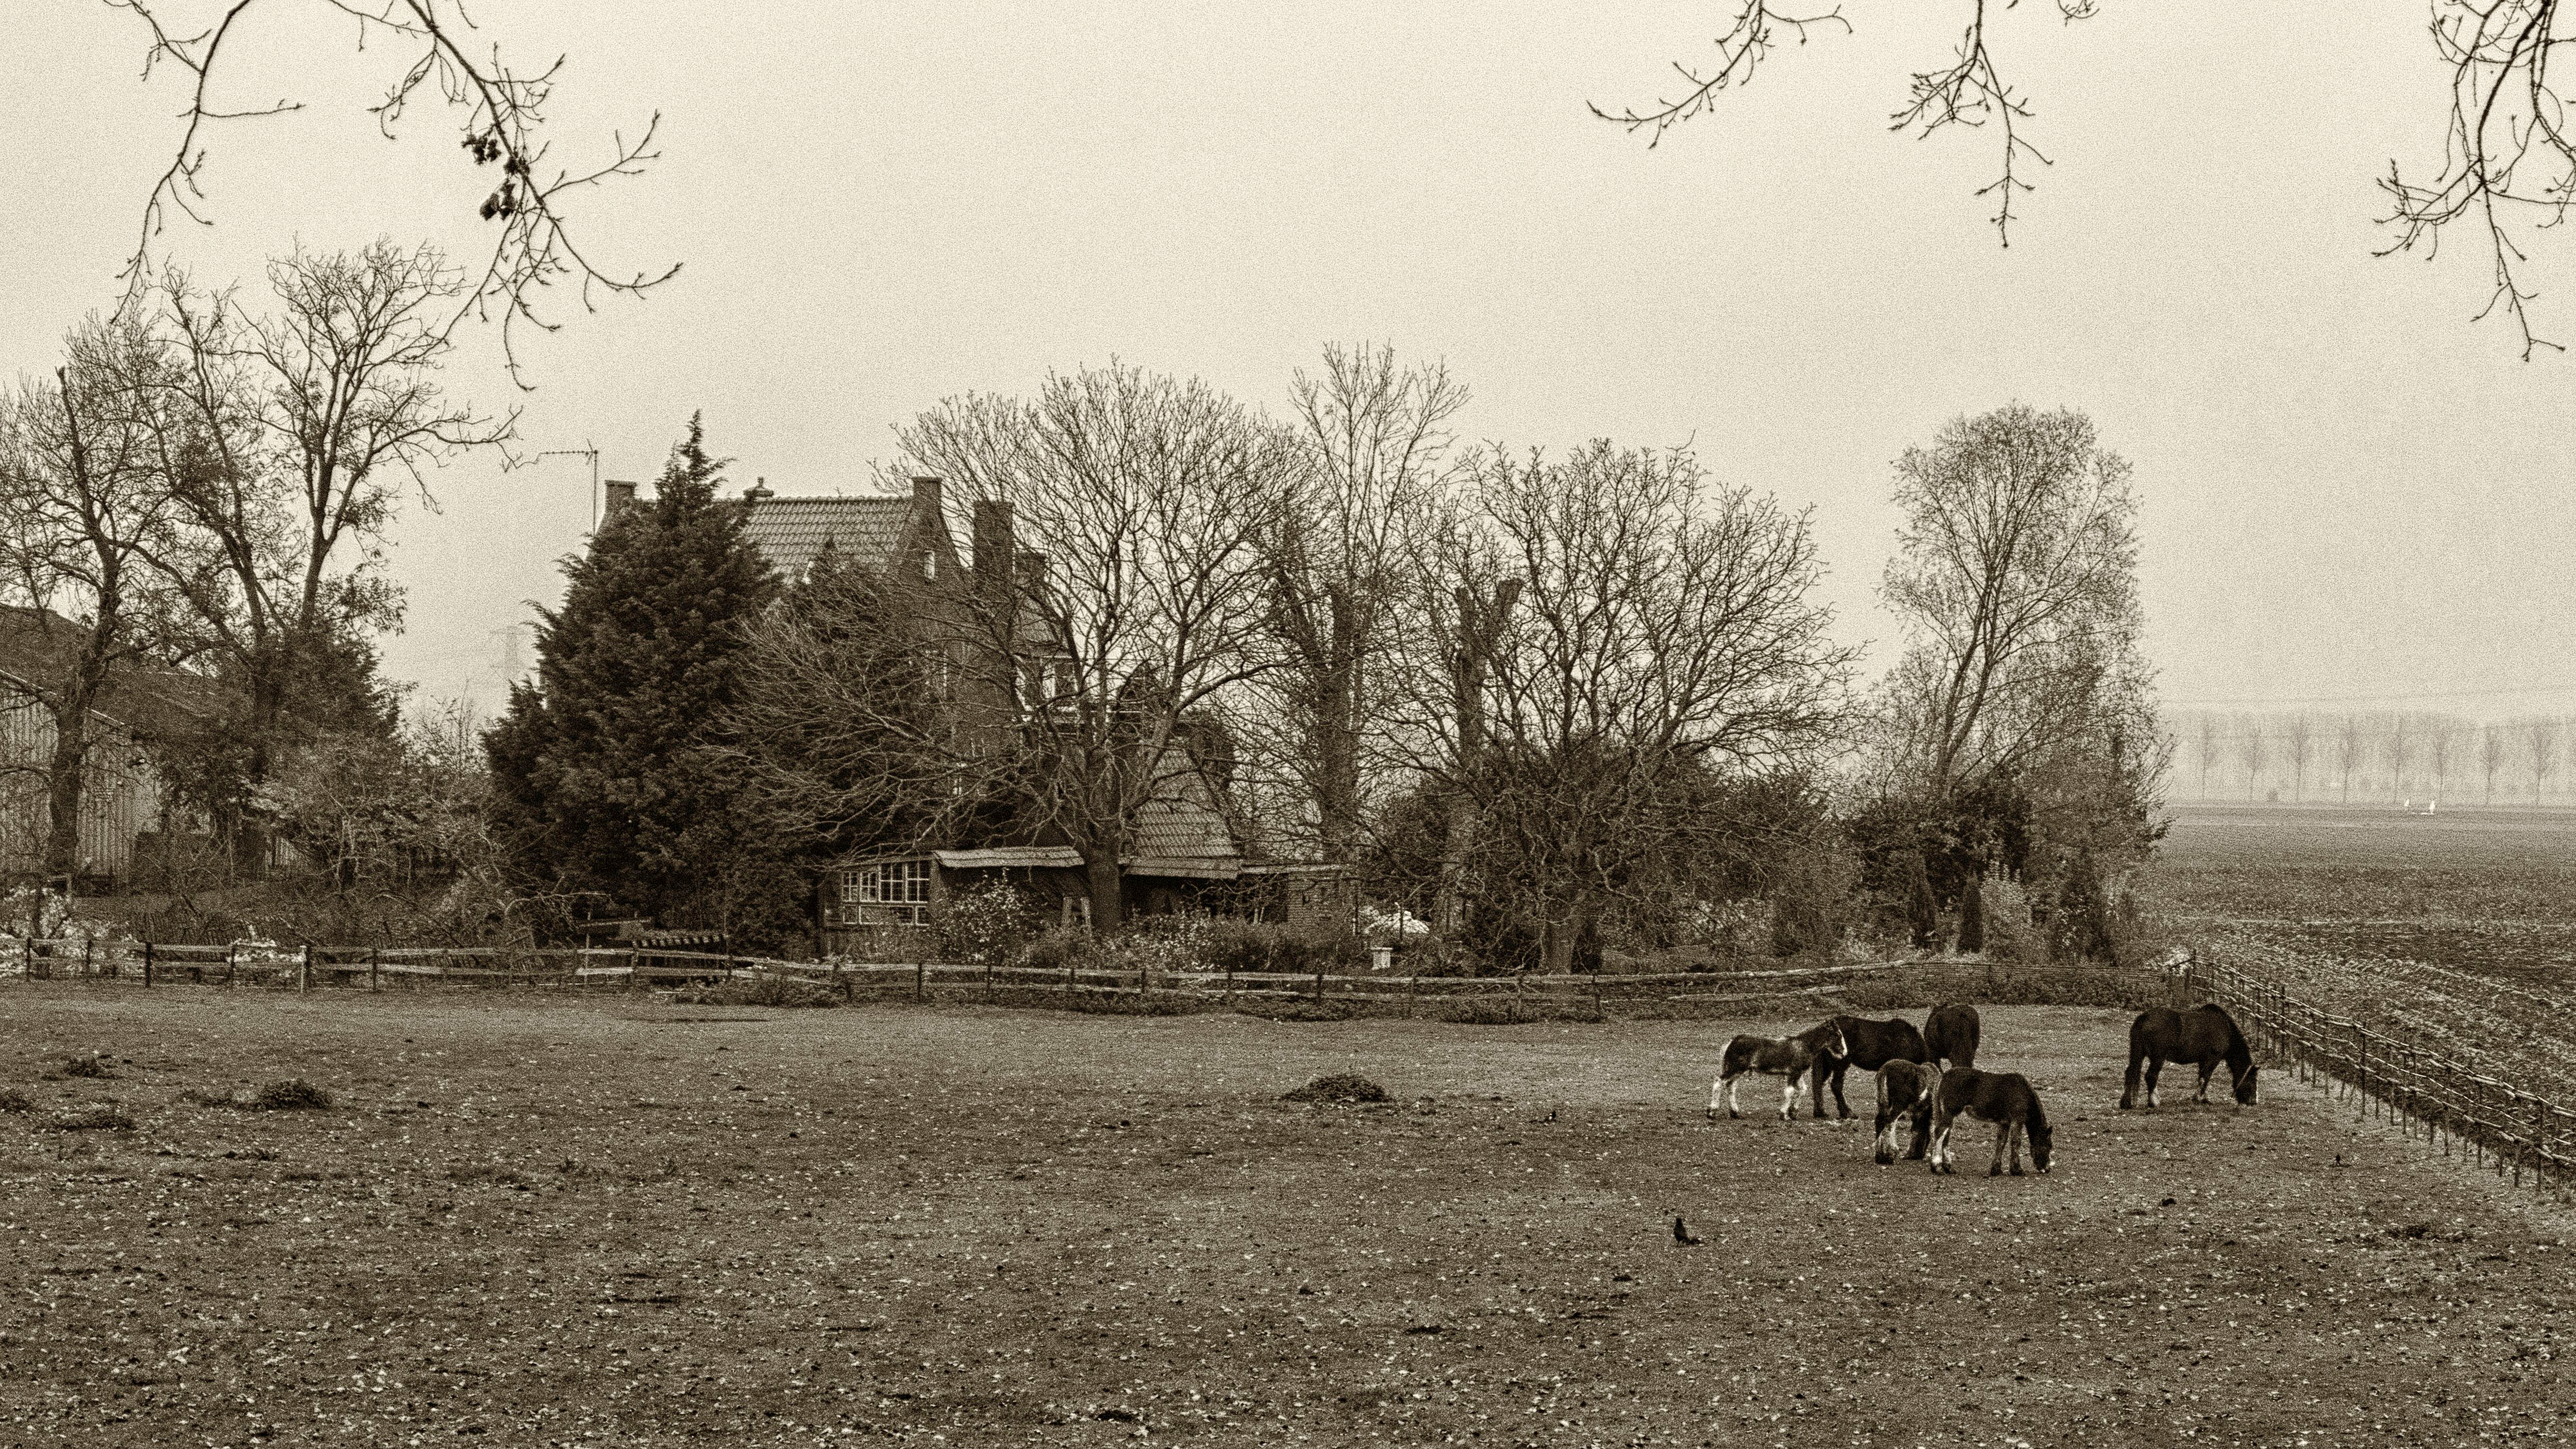
landscape, tree, nature, outdoor, plant, farm, photography, nikon, monochrome, trees, nederland, netherlands, zuidholland, outdoorphotography, wit, paulvandevelde, pdvandevelde, padagudaloma, natuurfotografie, dordrecht, biesbosch, landschap, nederlandinfotos, boerderij, hollandse, zwart, paarden, horsefarm, rural area, melkerij, paardenboerderij